Sickness Unto Death (manga)

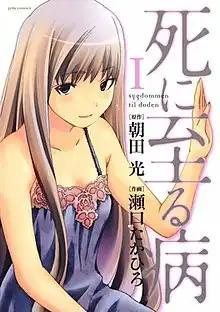
Cover of the first volume of "Sickness Unto Death"

is a Japanese manga series written by Hikaru Asada and illustrated by Takahiro Seguchi. It was serialized in Hakusensha's "seinen" manga magazine "Young Animal" from March to December 2009, with its chapters collected in two "tankōbon" volumes. In North America, the manga was licensed for English release by Vertical. The manga's title is taken from Søren Kierkegaard's book "The Sickness unto Death", which is utilized by the character of Kazuma Futaba at various points throughout the manga.